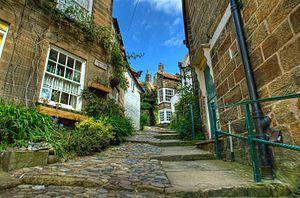
Robin Hood's Bay est un petit village de pêcheurs et une baie localisée dans les North York Moors, 8 kilomètres au sud de Whitby et 24 kilomètres au nord de Scarborough, sur la côte de Yorkshire du Nord au Royaume-Uni.